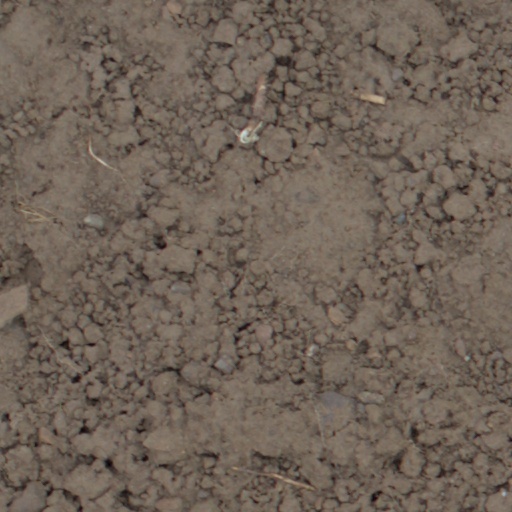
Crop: wheat